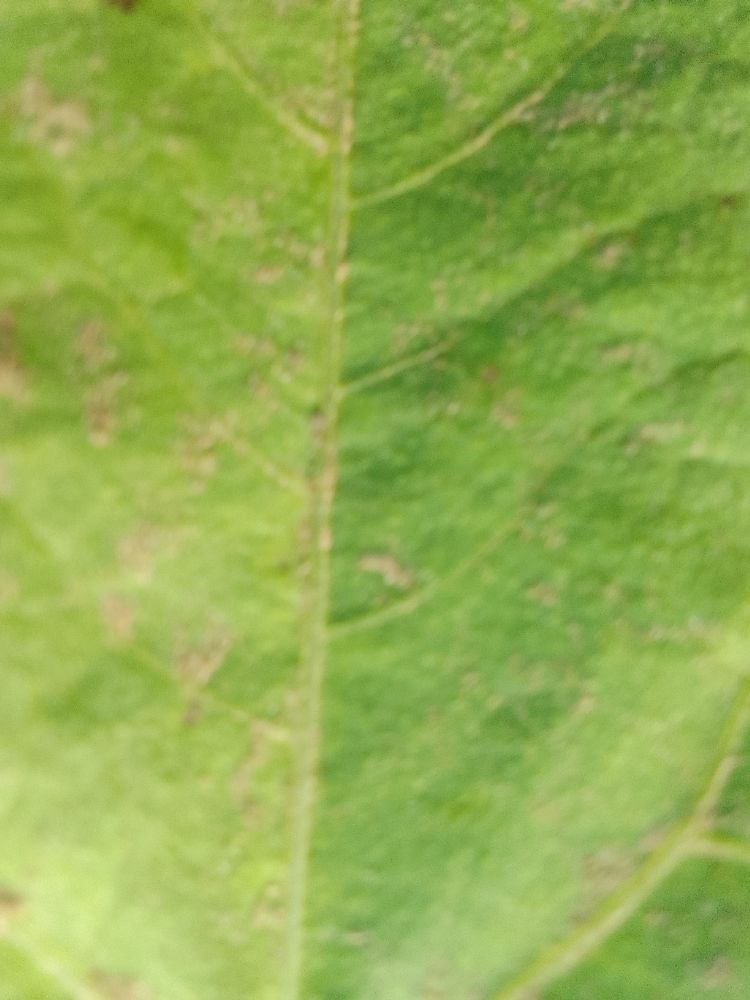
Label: healthy